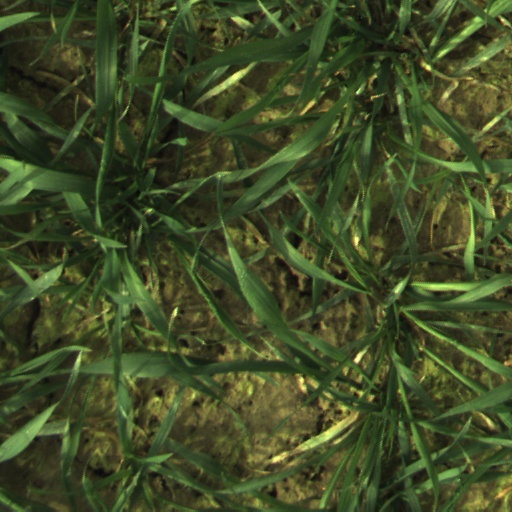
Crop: wheat